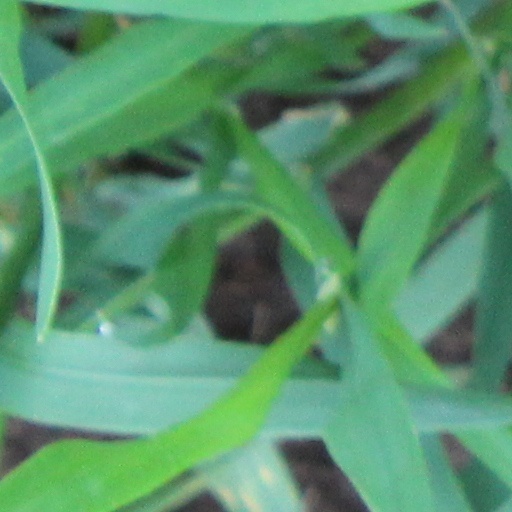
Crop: wheat